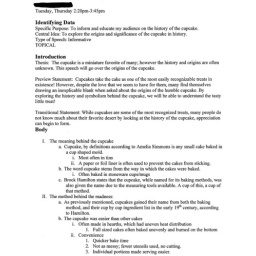
page 1 of a paper about cupcakes i accidentally grabbed in the library about cupcakes...or the death penalty